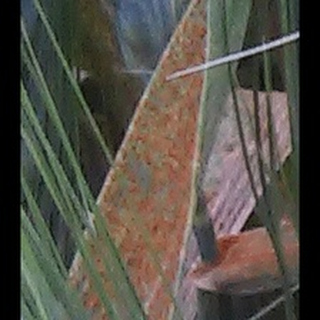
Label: wheat_brown_rust